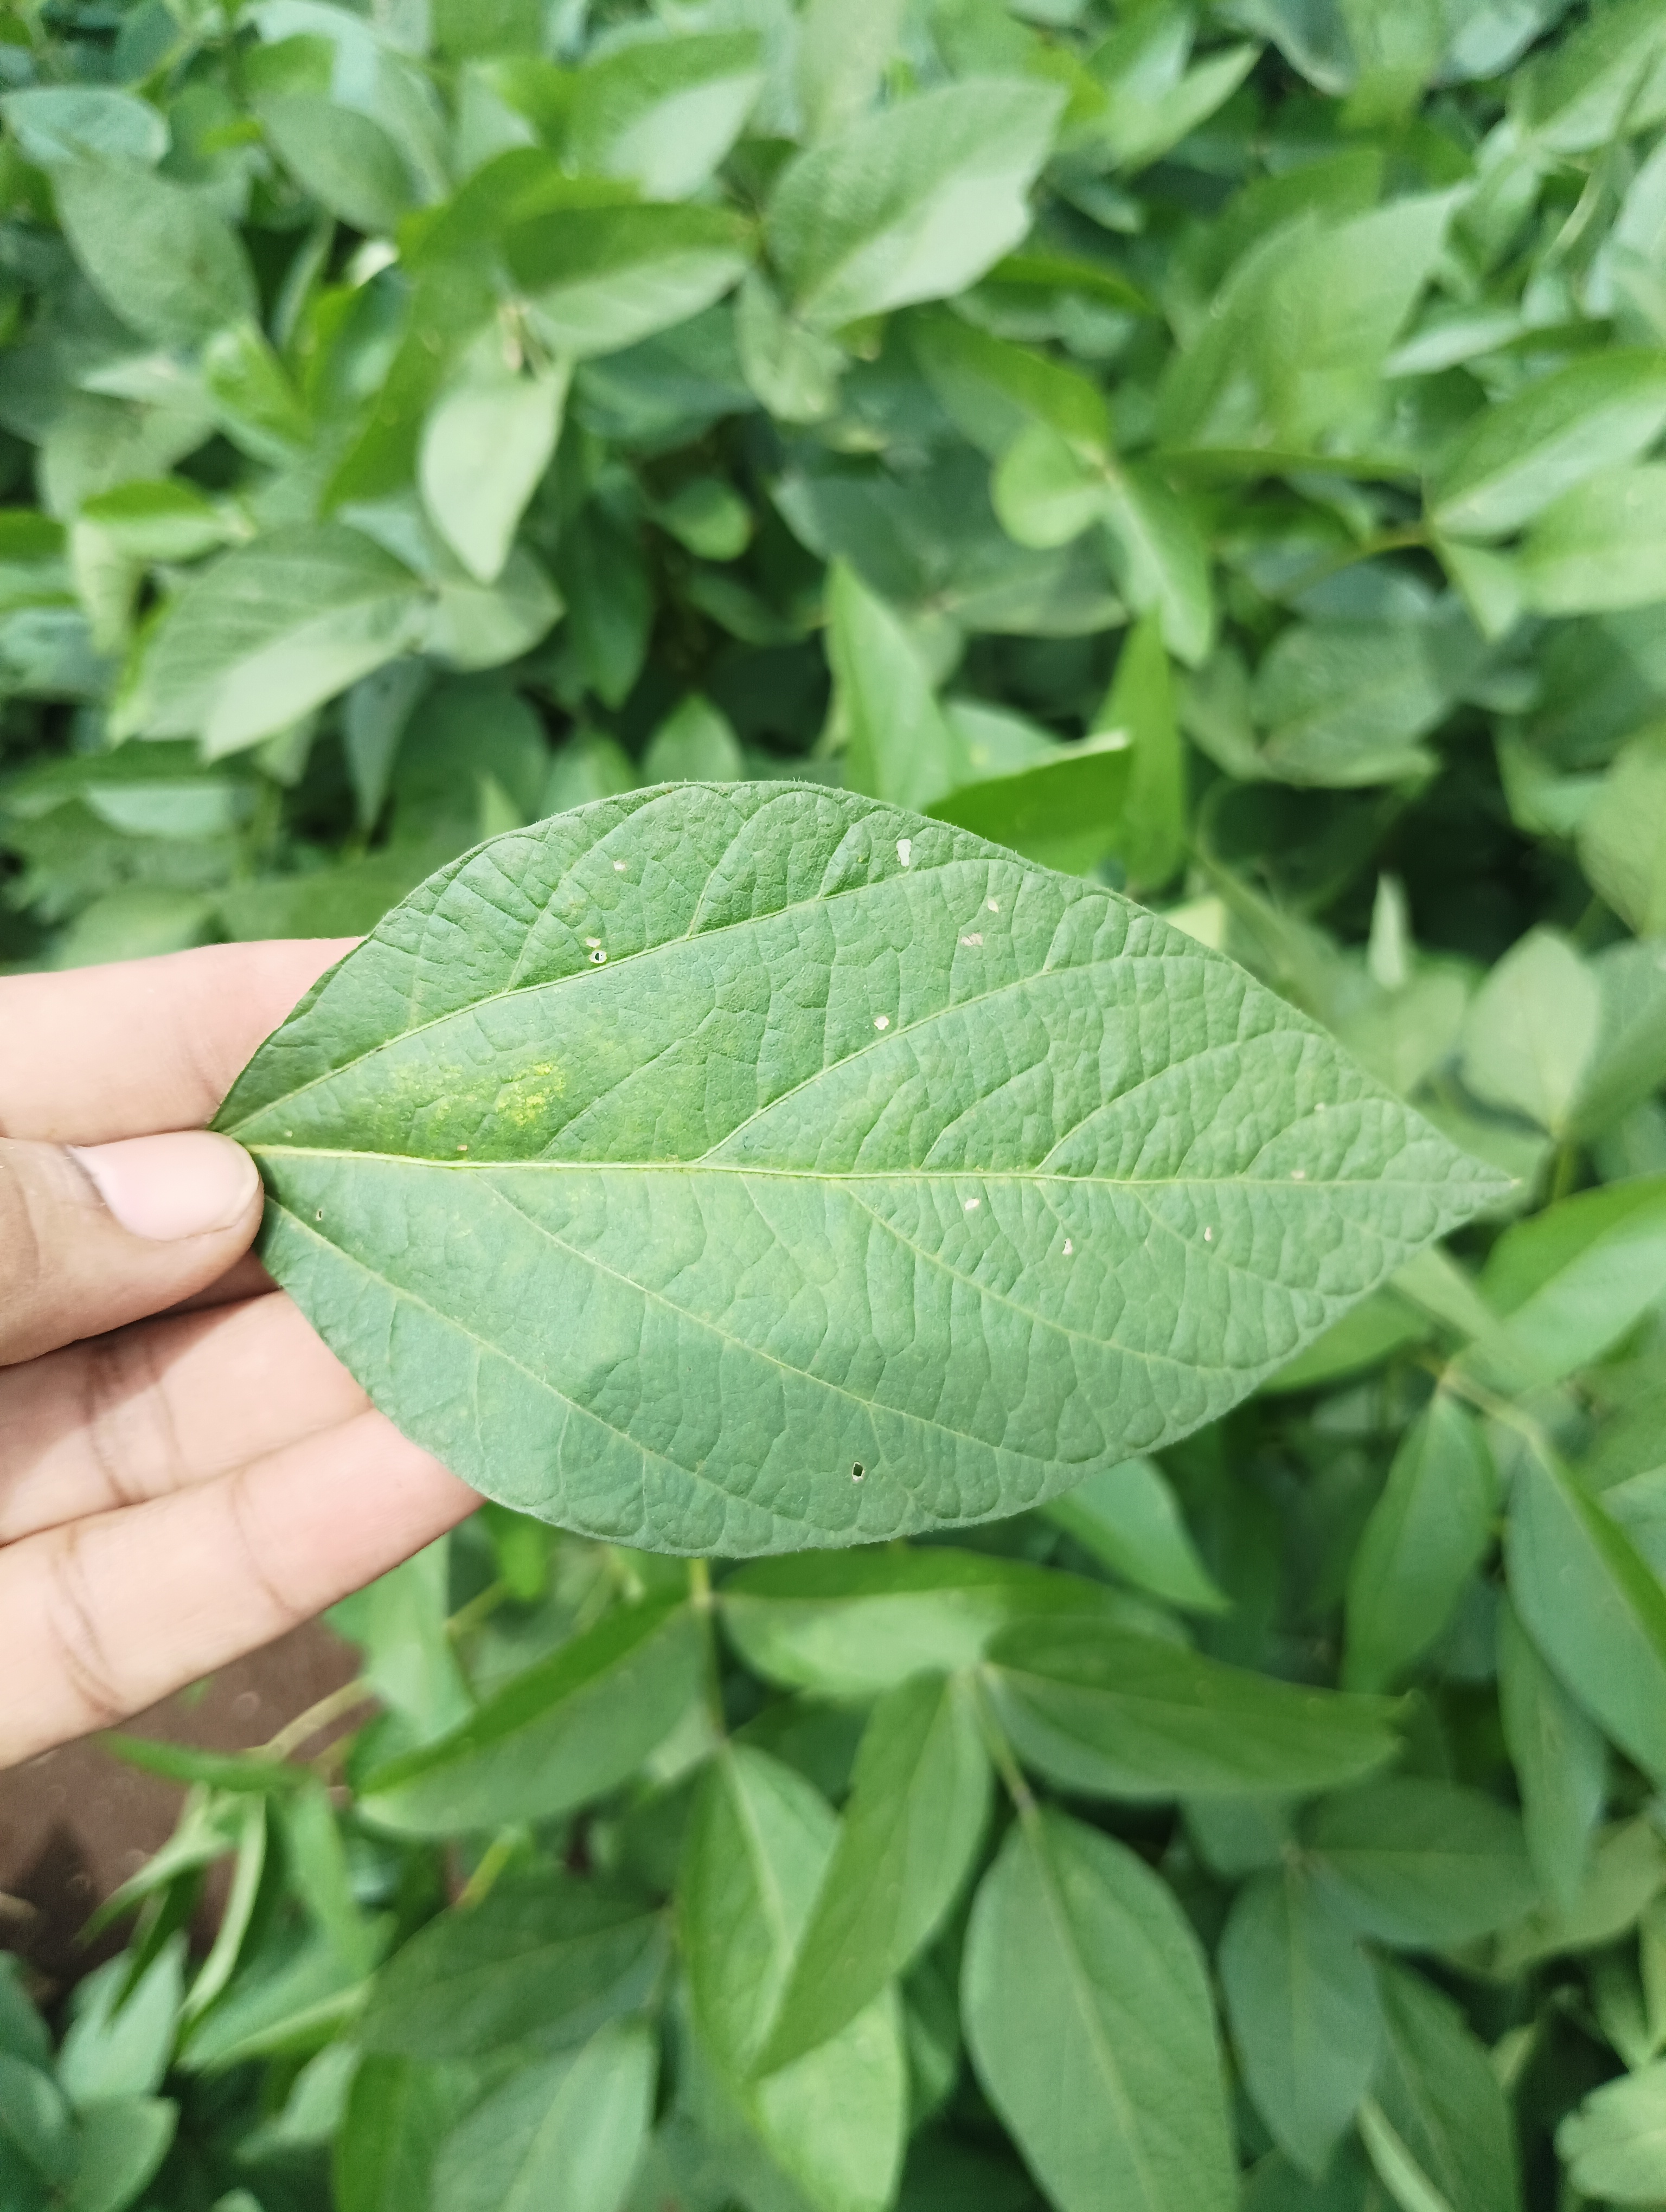
Label: Healthy